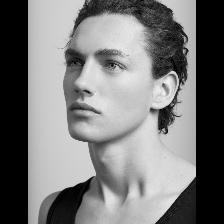
Label: Human